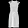
Label: Dress